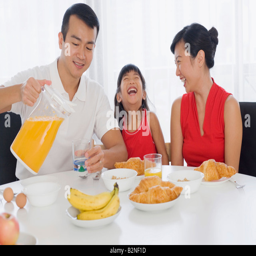
close - up of a mid adult couple sitting at a breakfast table with their daughter